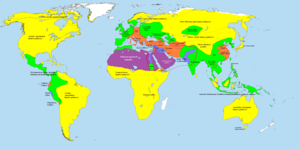
Yngre stenalder / Neolitisk religion
Verdens kulturelle stade omkring 2000 f.Kr.